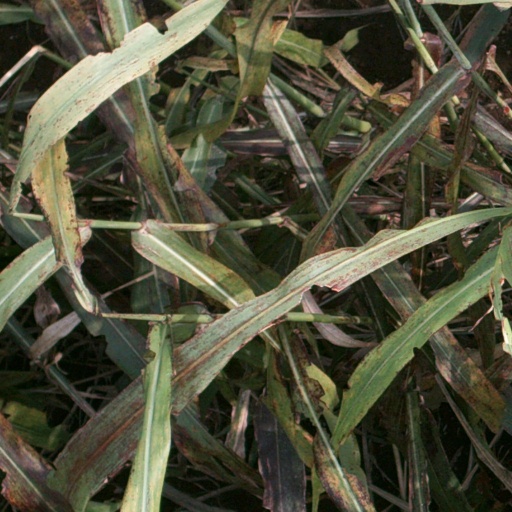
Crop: sorghum